Israel Broadcasting Authority

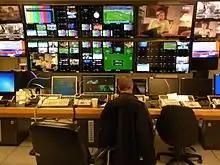
HD control room of IBA's Television Channel 1

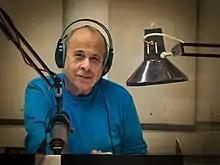
reading the hourly news cast in Kol Israel studios

"Kol Yisrael" ("The Voice of Israel") is the collective name for IBA's radio networks, as well as for the international service.